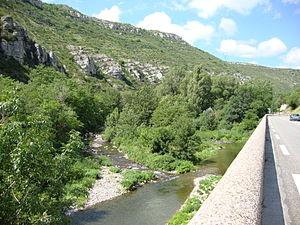
Le Pouzin (Ardèche, Fr) vallée de l'Ouvèze.
L'Ouvèze est une rivière du département français de l'Ardèche, affluent du Rhône.
Le Pouzin est une commune française située dans le département de l'Ardèche en région Auvergne-Rhône-Alpes.